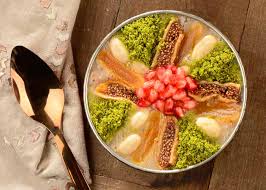
Yemek: asure